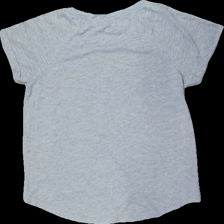
View: back
Type: T-shirt
Category: Ladies
Brand: Not in the list
Brand text on label: ac/dc
Colors: Black, Grey
Material: ?
Pattern: Logo print
Cut: Regular
Season: All
Damage location: top center
Price range: <50
Recommended usage: Export
Description: grå t-shirt med logga fram, mycket nopprig